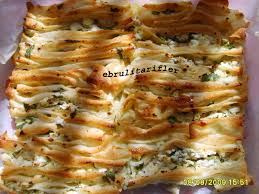
Yemek: borek